Answer in natural language. How many Chairs are visible in the scene? Choose between the following options: 2, 2, 3, 0 or 4
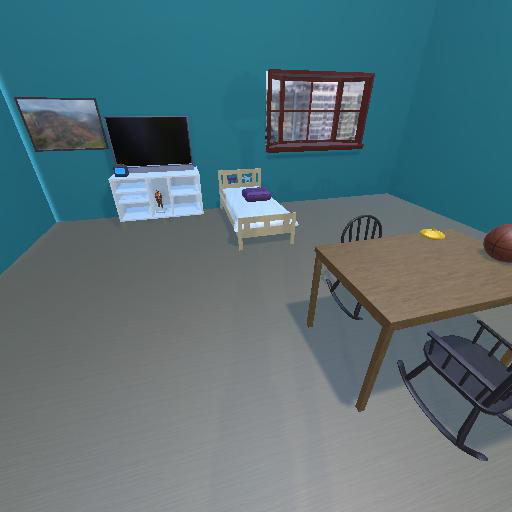
<answer>2</answer>